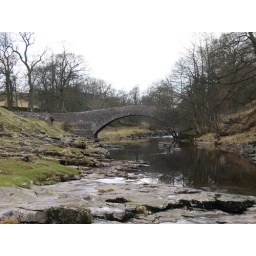
Packhorse bridge over the river Ribble at Stainforth